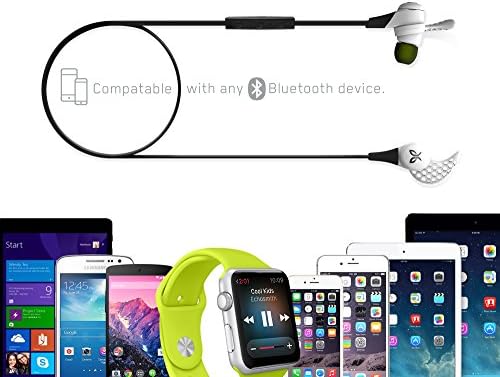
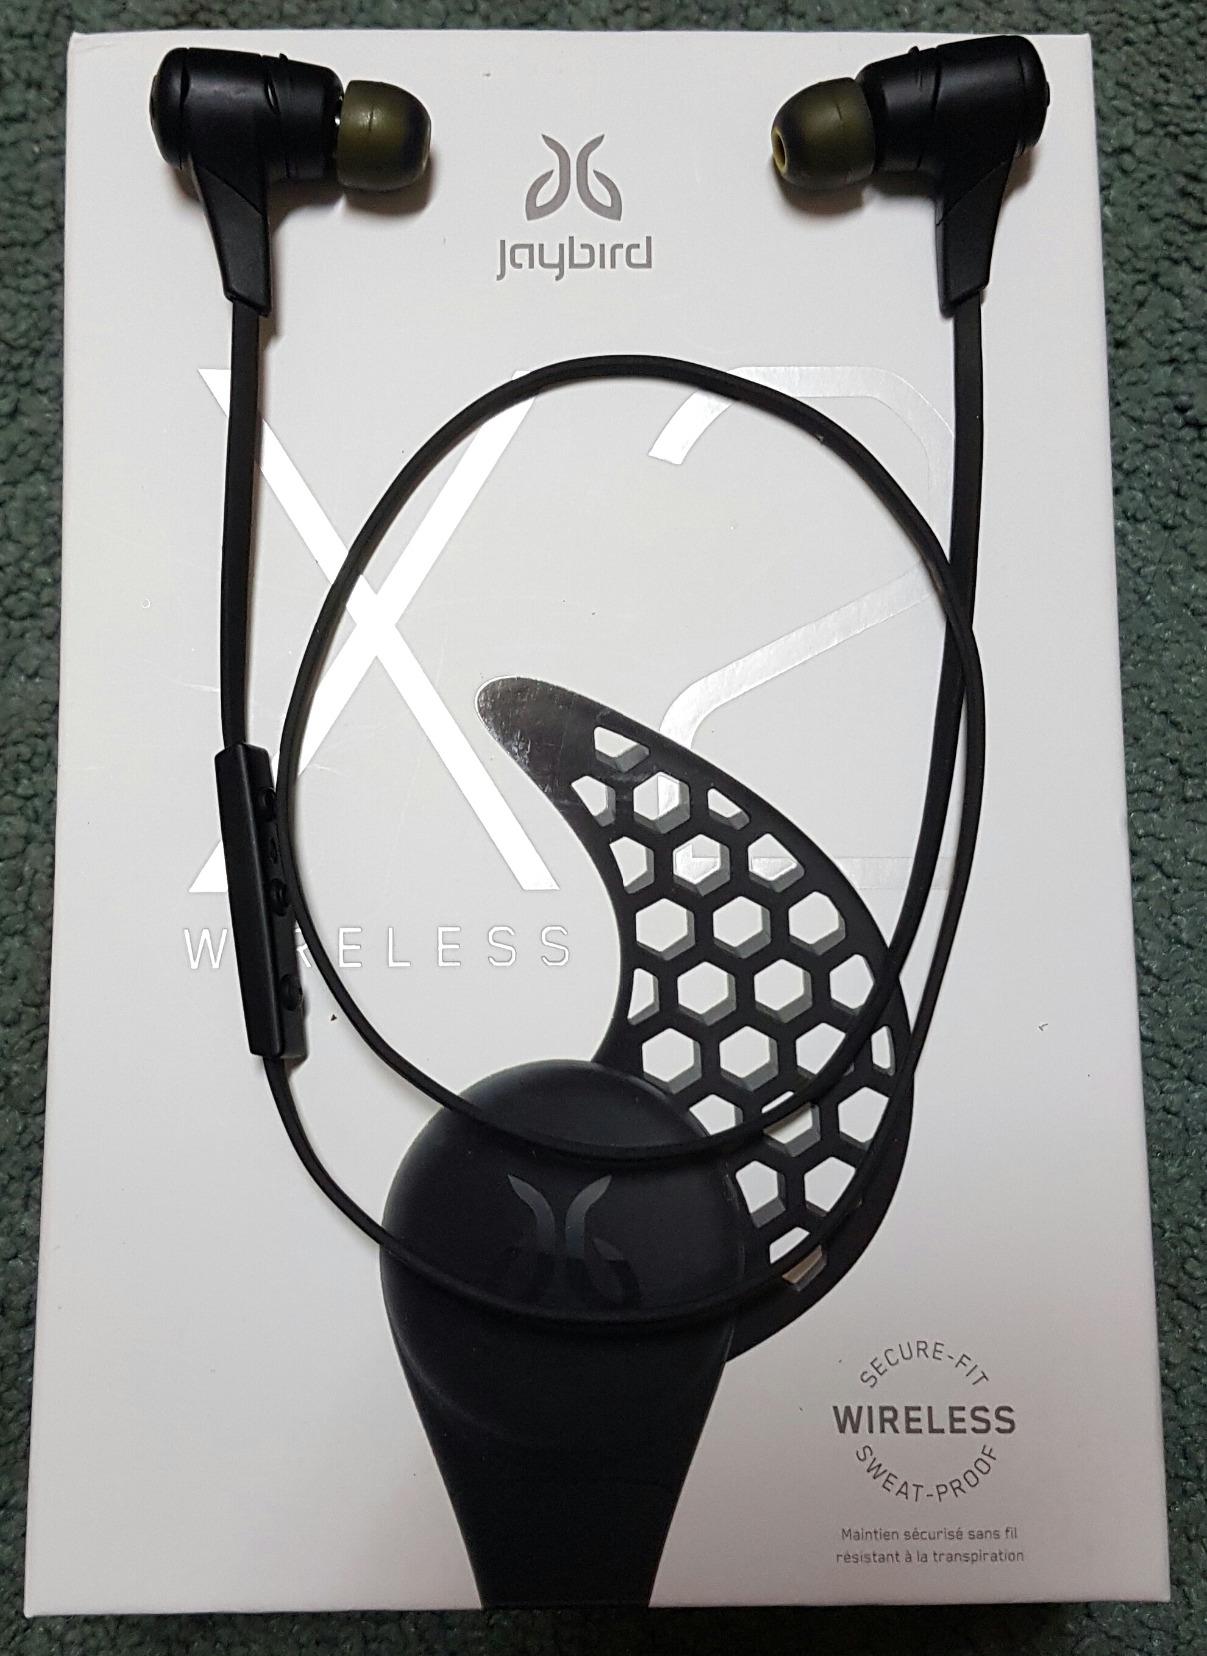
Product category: headphones
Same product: no